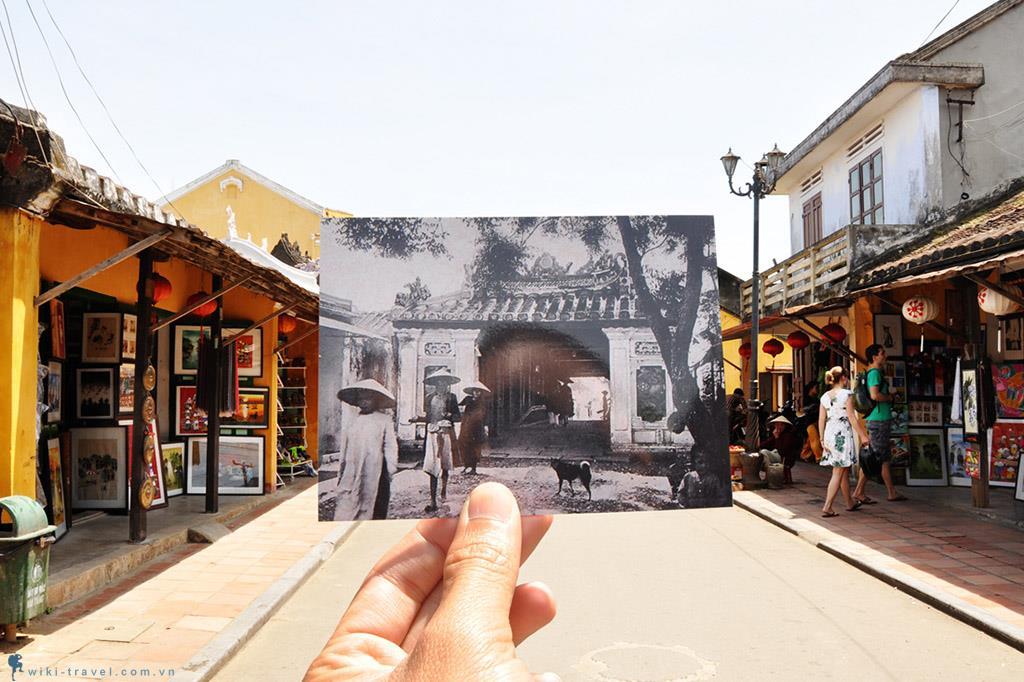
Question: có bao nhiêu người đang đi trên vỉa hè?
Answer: có hai người đang đi trên vỉa hè